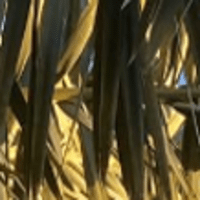
Label: Healthy sample